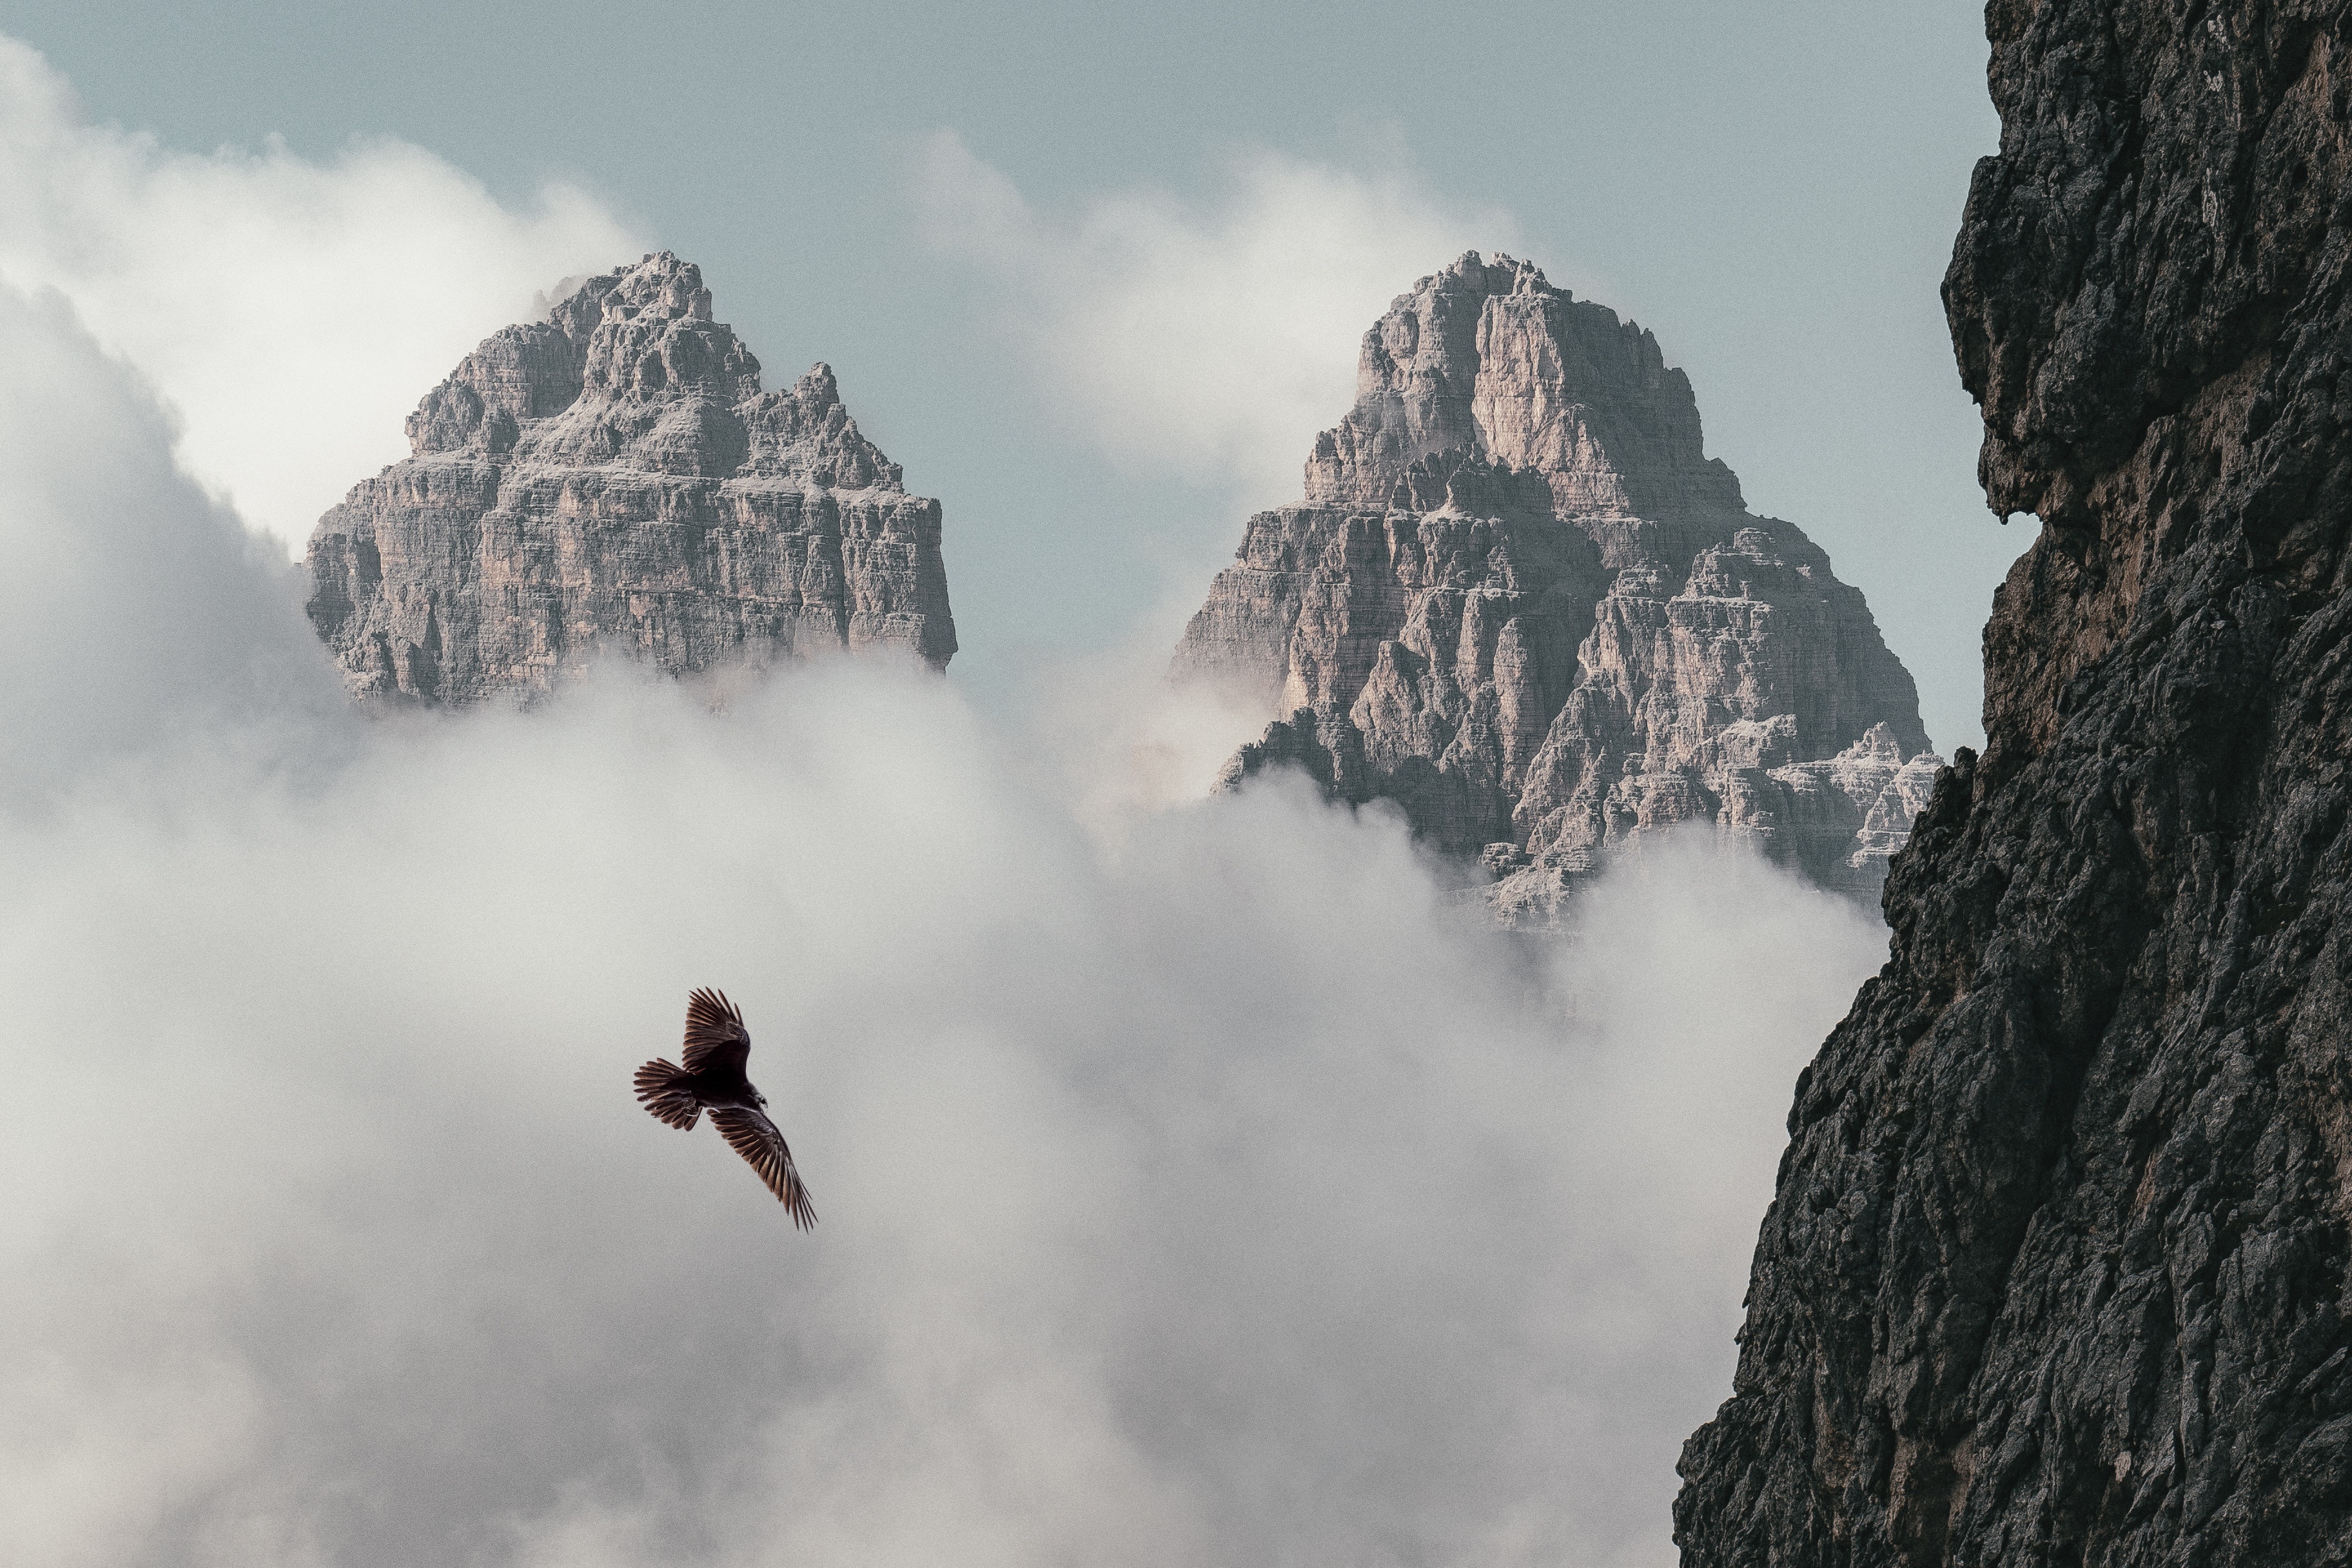
mountainous landforms, mountain, atmospheric phenomenon, sky, mountain range, rock, extreme sport, ridge, cloud, cliff, massif, terrain, mist, alps, summit, formation, geological phenomenon, ar te, fog, valley, klippe